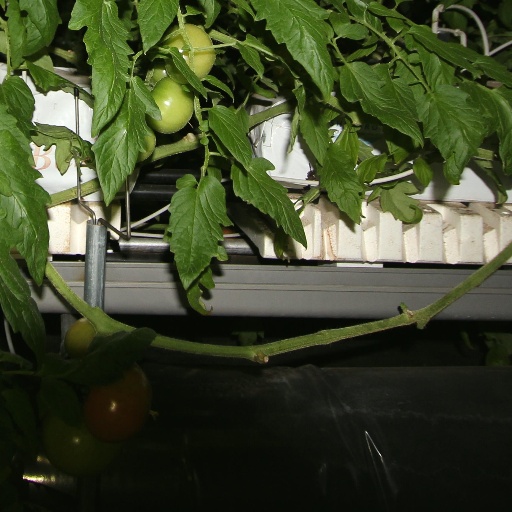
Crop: tomato